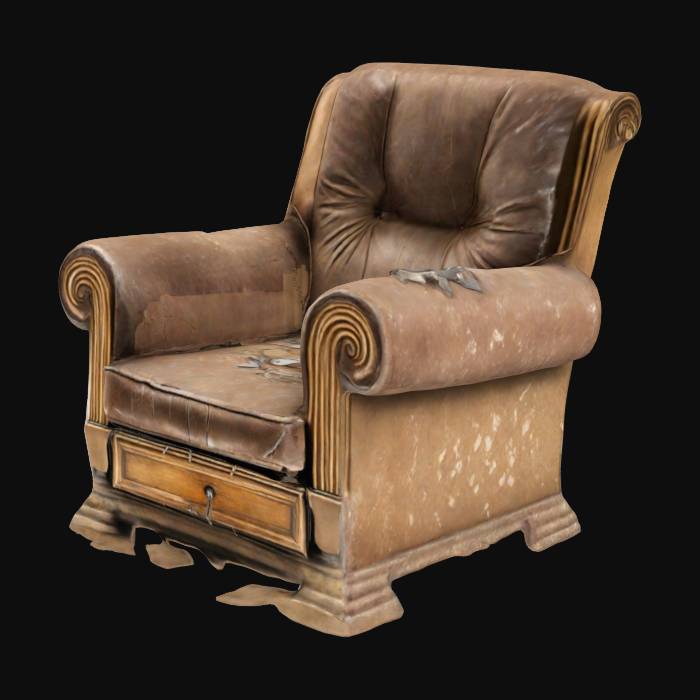
미적 점수 (1~10점): 9